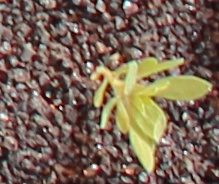
Label: Kochia